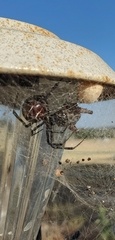
Species: Lactrodectus_hesperus